Sankt Hans backar

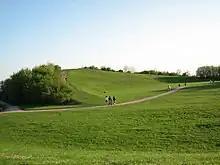
View of Sankt Hans hill in April 2009.

Sankt Hans backar is a park and recreational area on a hill located in Lund, Skåne, in the southernmost part of Sweden. The top of the hill reaches above sea level.